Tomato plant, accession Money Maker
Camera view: vertical (180 deg); turntable rotation: 270 degrees
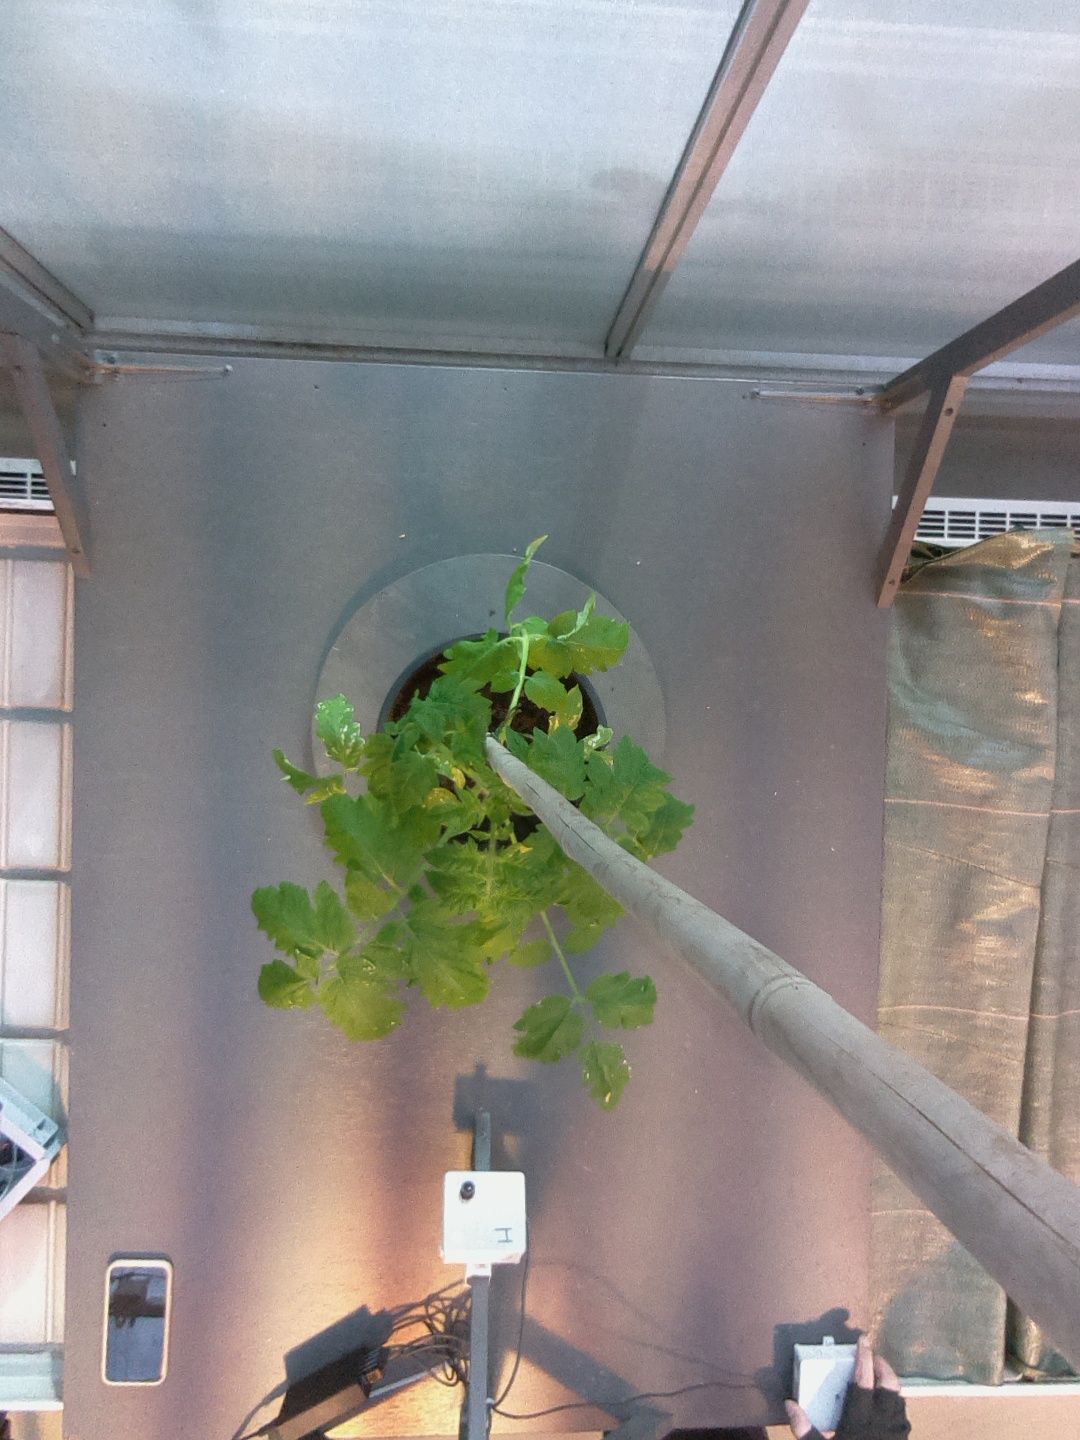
BBCH growth stage 14: 8 of true leaves visible